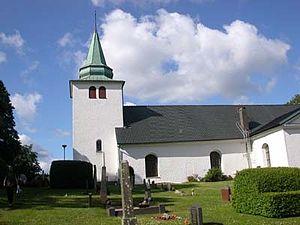
Rolfstorp est un village et ancienne paroisse civile en Halland, en Suède. Le village compte 508 habitants. La paroisse est connue pour l’Homme de Bocksten.